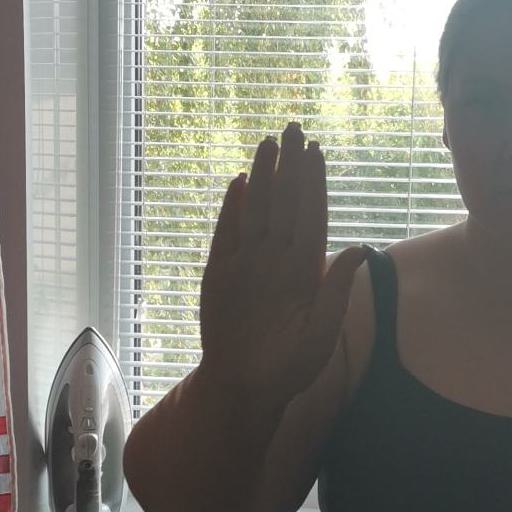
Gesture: stop